Tylöskog

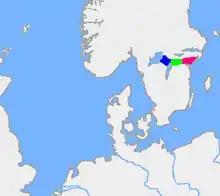
Ancient border forests between Swedes and Geats. Tylöskog is in the centre in green, Tiveden in blue, and Kolmården in red.

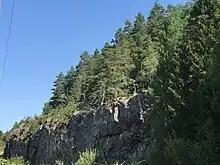
One of the faults that intersect the forest, near Åmmeberg.

Tylöskog is a forested area in southeast Sweden, intersected by many faults, running from east to west between the agricultural plains of the counties of Närke and Östergötland. Together with Tiveden to its west and Kolmården to its east, it constituted the border between the Swedes in Svealand and the Geats in Götaland. Beginning in the 11th century, iron was smelted there using water power.